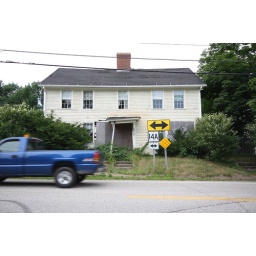
Old house in CT. Note falling roof of porch proped up.